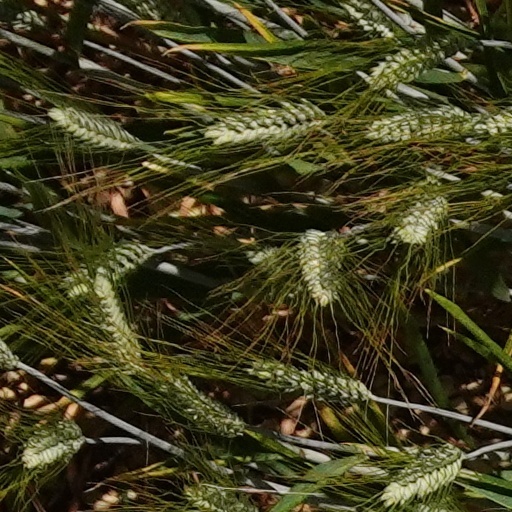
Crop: wheat